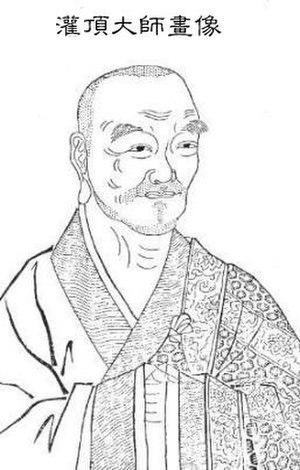
L'école Tiantai est une école chinoise du bouddhisme mahâyâna apparue au VIᵉ siècle, dont l'interprétation des sutras et les élaborations spéculatives exercèrent une grande influence sur le développement du bouddhisme en Chine, au Japon et en Corée. Le moine Zhiyi des Sui est considéré comme le principal auteur de cette doctrine, que la tradition de l'école fait remonter à Nāgārjuna dont certains concepts ont inspiré Zhiyi et ses deux prédécesseurs, Huiwen et Huisi. Zhiyi lui-même semble avoir beaucoup lu mais laissa peu d'écrits, et c'est surtout par ses disciples que nous connaissons sa pensée. L'école Tiantai considère le Sūtra du Lotus comme l'expression achevée de l'enseignement du Bouddha. Elle tire son nom de la montagne du Zhejiang sur laquelle le célèbre moine passa la plus grande partie de sa vie.